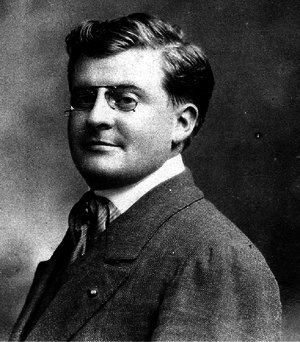
Hubert Fillay dit Hubert-Fillay, né le 10 septembre 1879 à Bracieux et mort le 26 février 1945 à Blois, est un écrivain régionaliste français.
L’histoire de la cité scolaire Augustin-Thierry commence avec la création, par lettre patente, d'un collège royal à Blois par Henri III en 1581 et continue jusqu'à nos jours, malgré plusieurs interruptions et changements de locaux.
La cité scolaire Augustin-Thierry est un établissement d'enseignement secondaire et supérieur public situé à Blois, dans l'académie d'Orléans-Tours. Réunissant un collège, un lycée général et technologique, une section professionnelle et le GRETA du Loir-et-Cher, la cité scolaire accueille, à la rentrée 2016, 1 623 élèves et étudiants et environ 325 personnels encadrants.